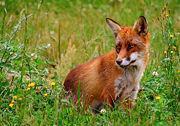
dhole